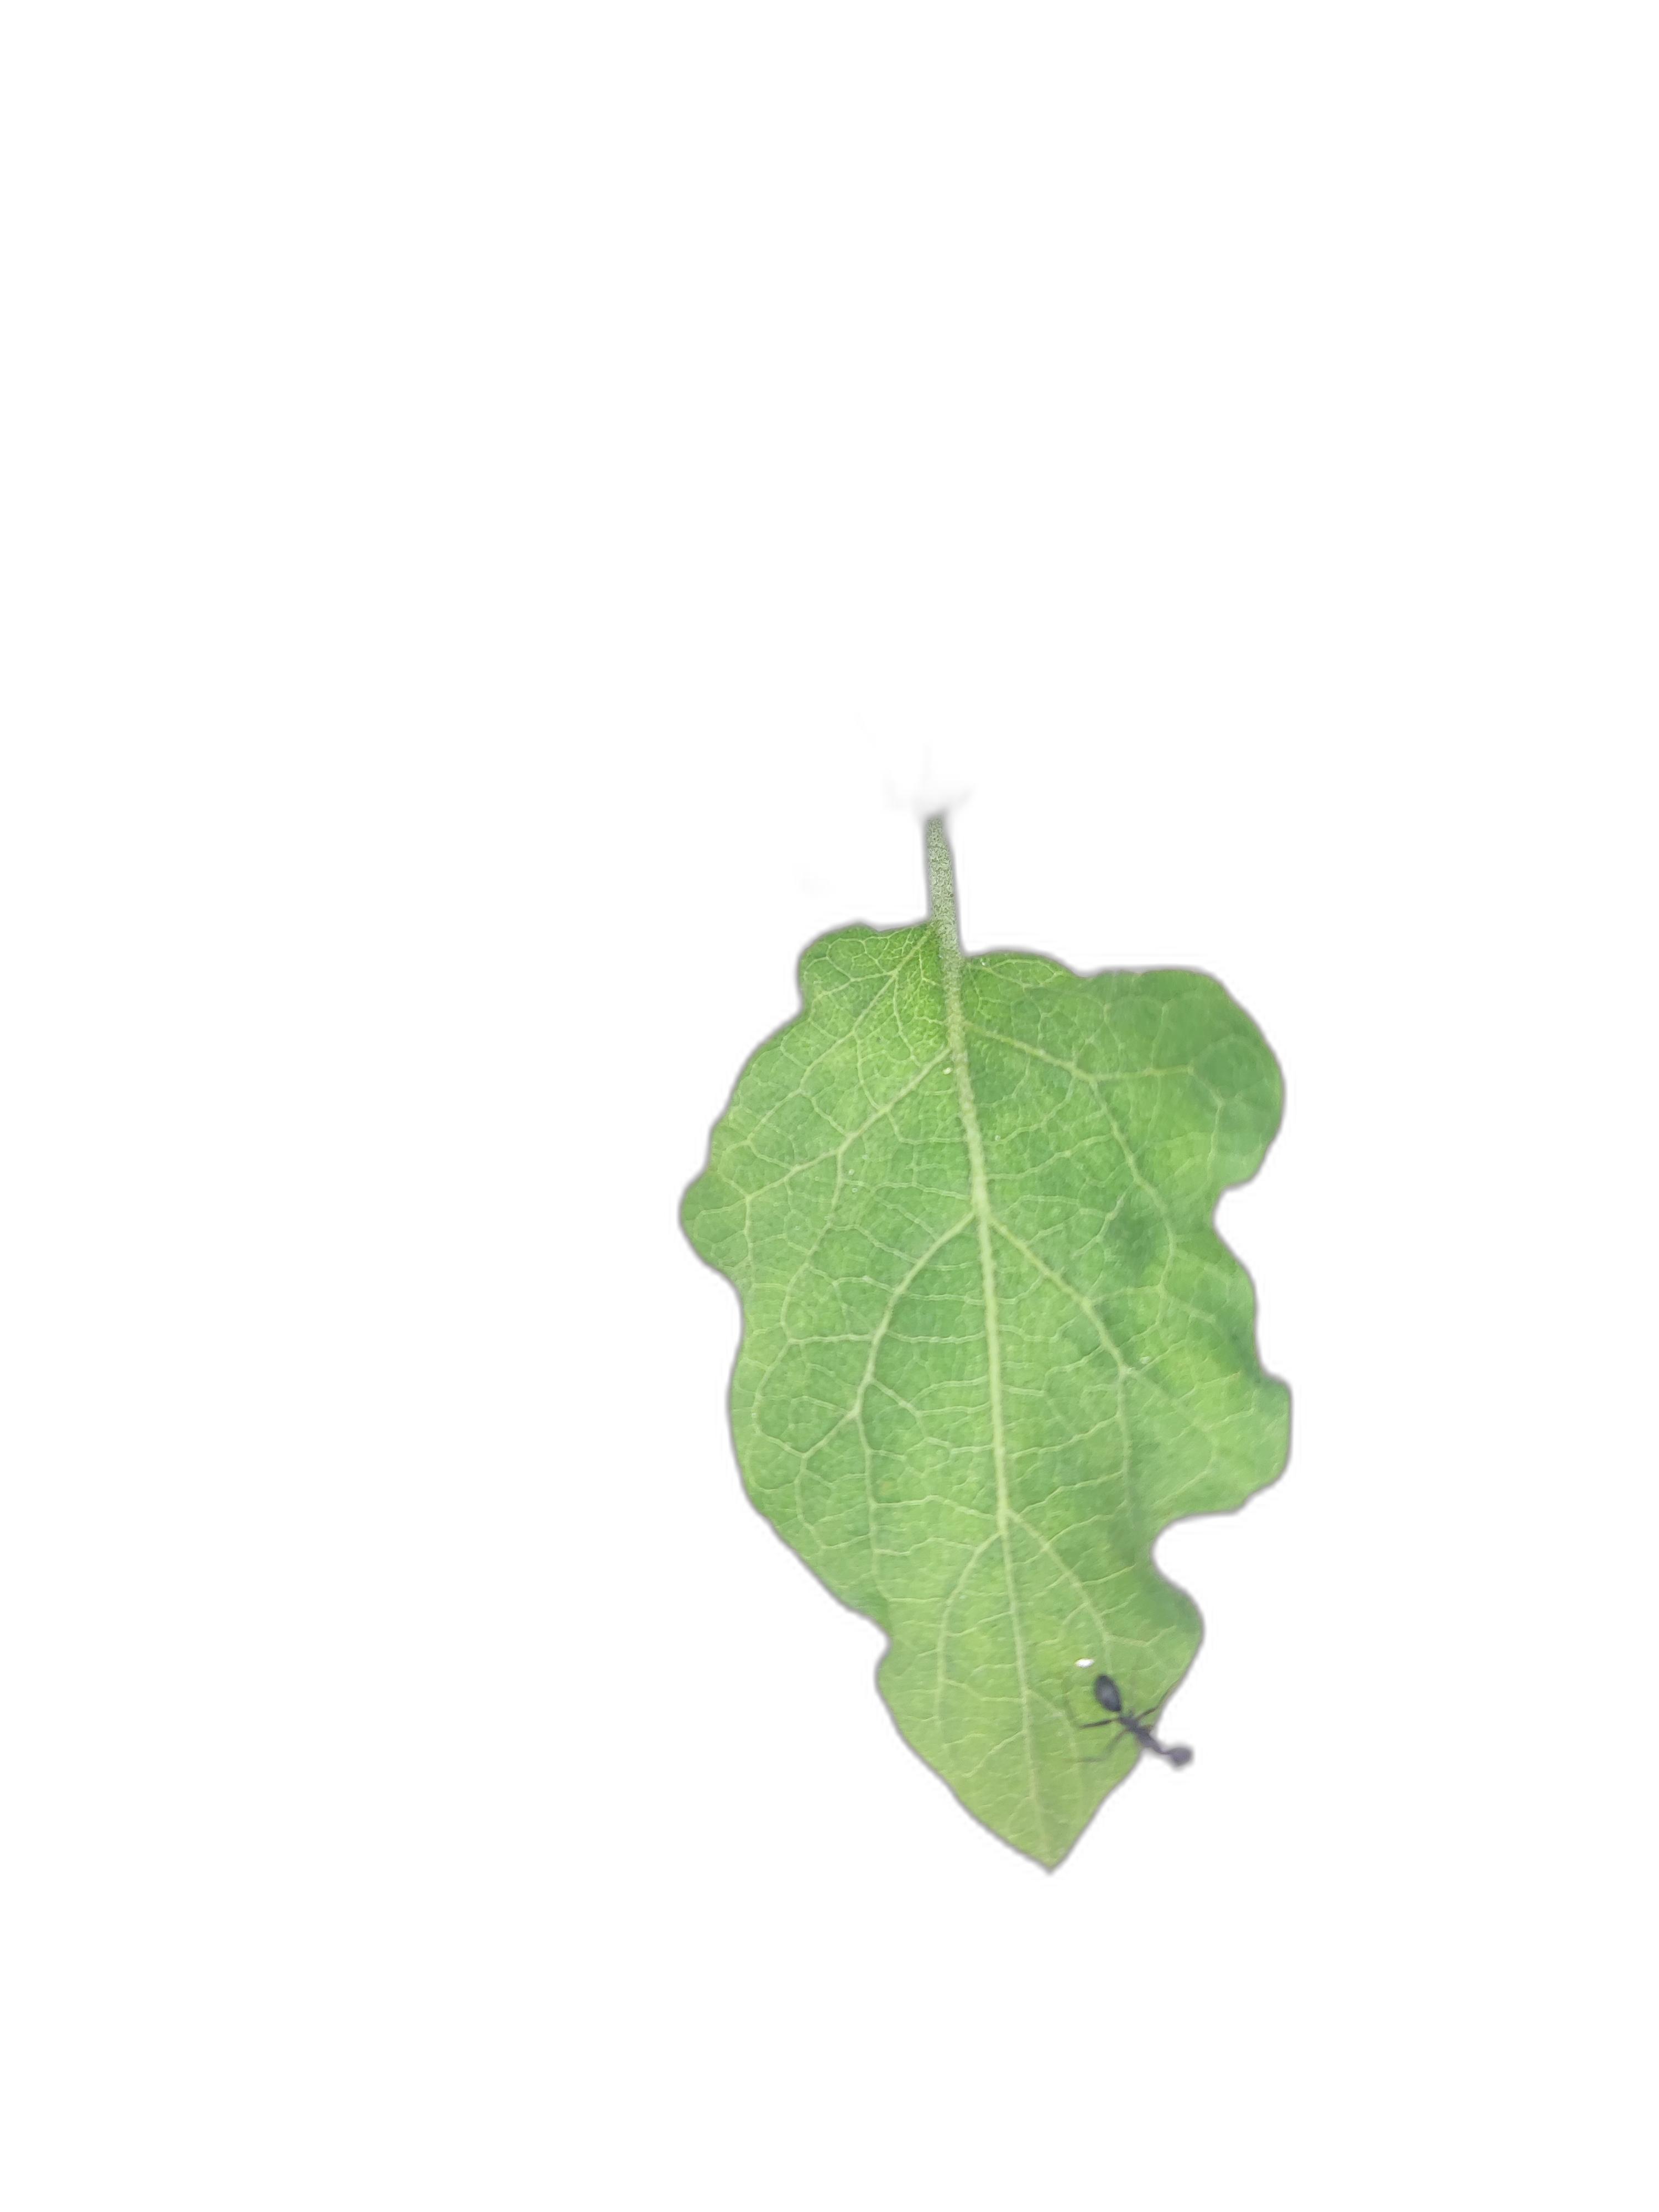
Label: Healthy Leaf